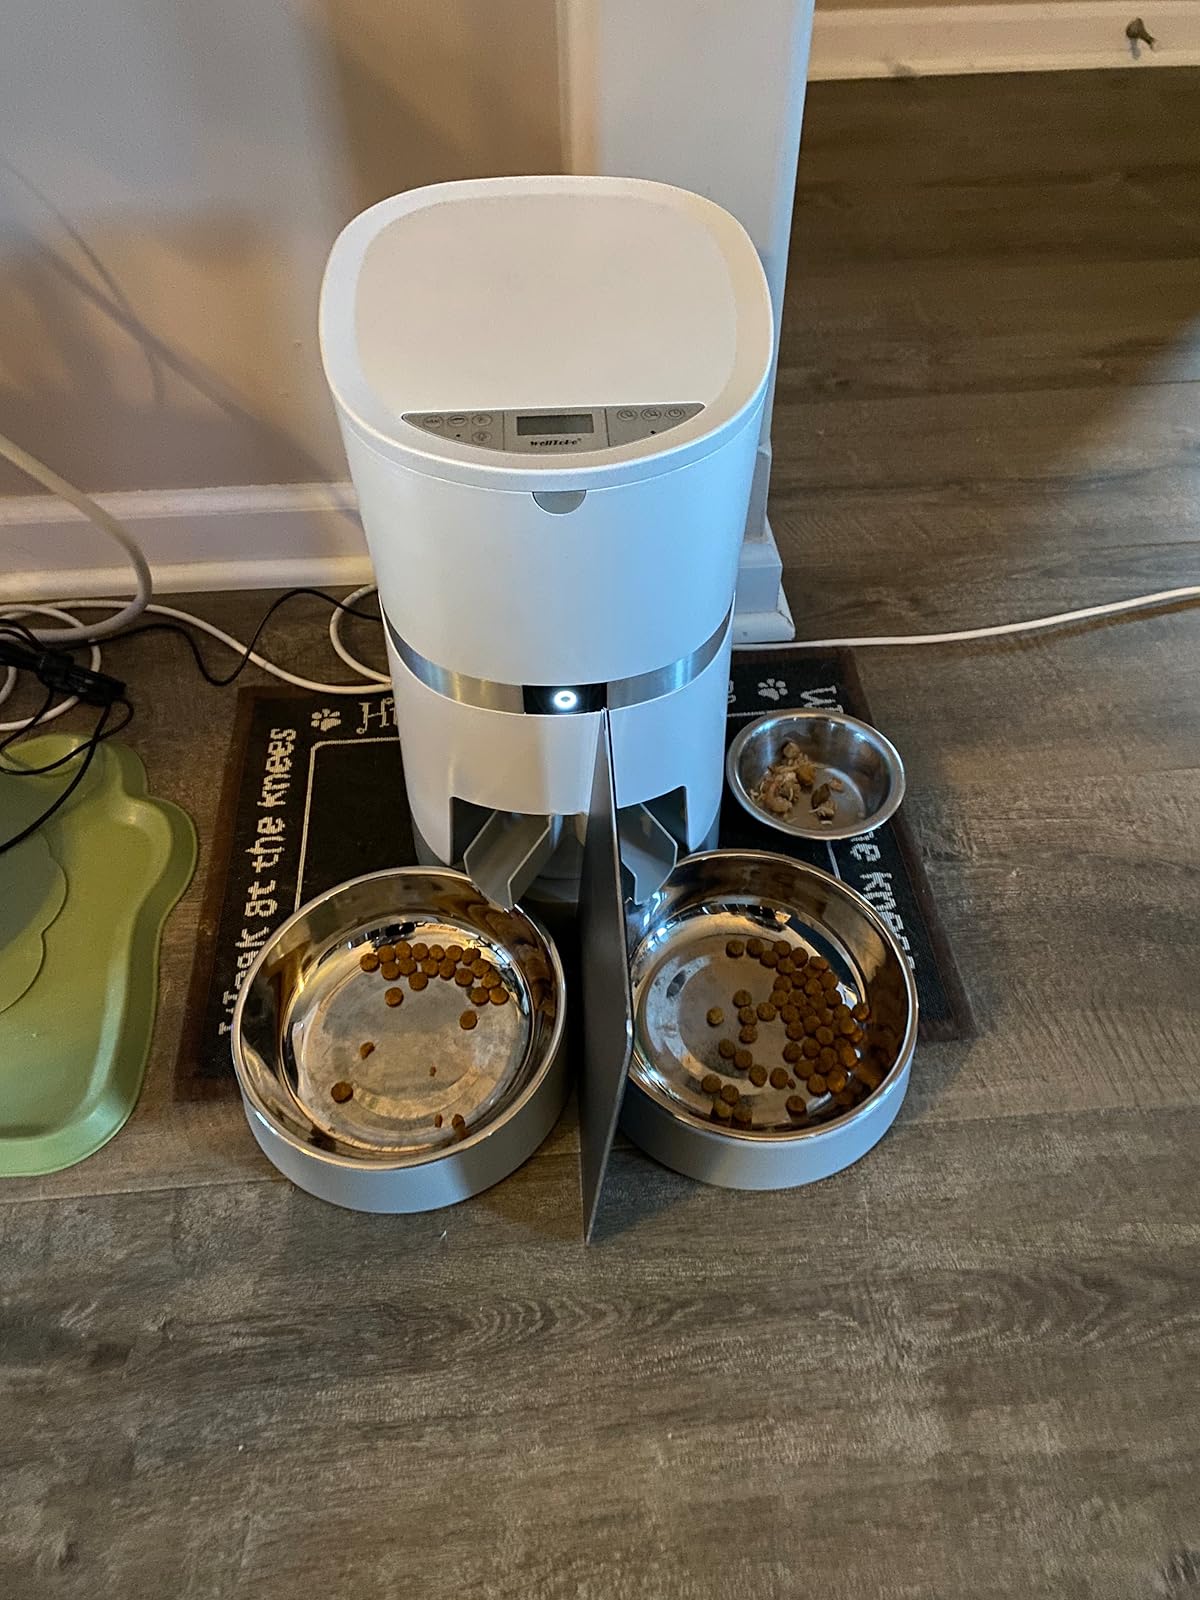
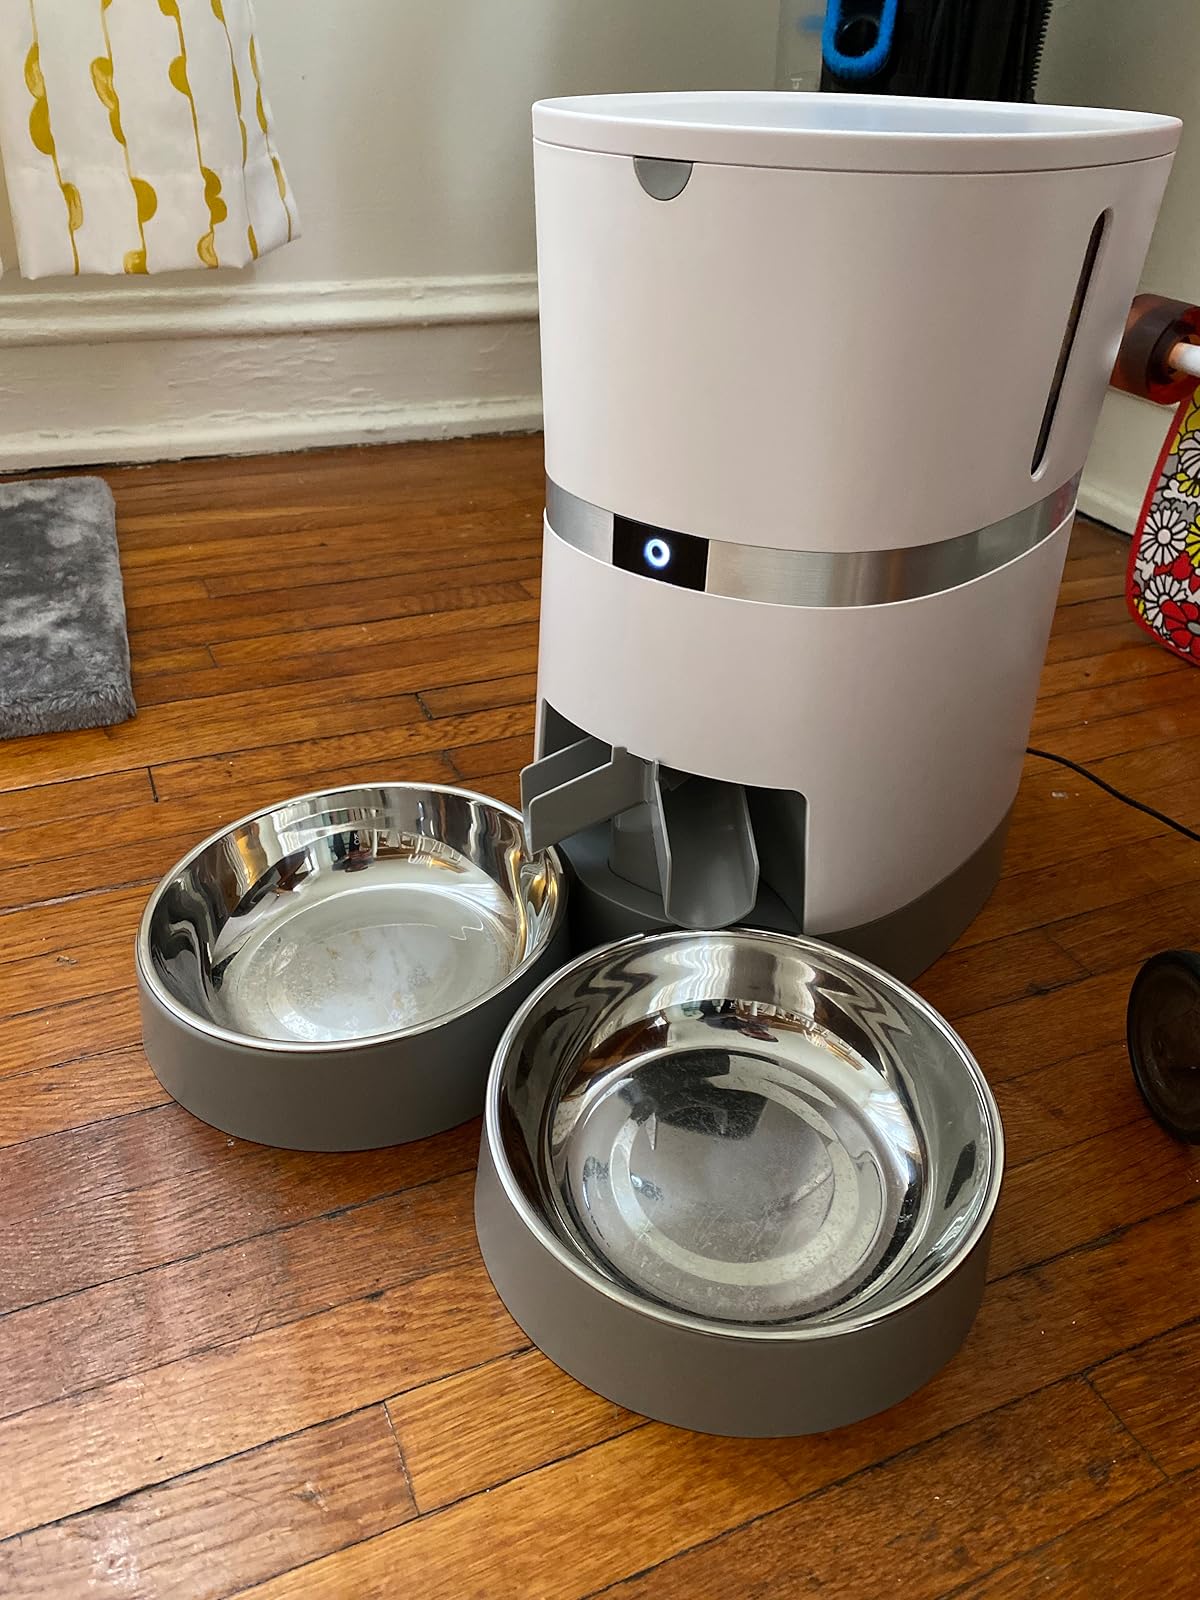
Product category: items_feeder
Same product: yes